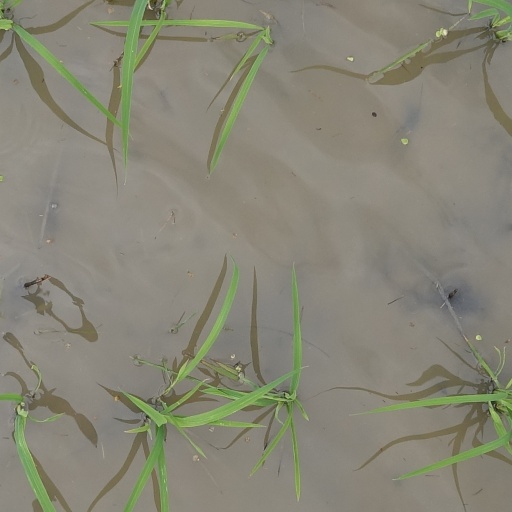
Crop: rice